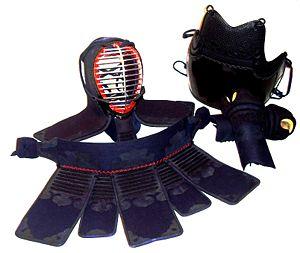
Le Bogu désigne l’ensemble des protections utilisées lors de la pratique du kendo, jukendo, naginatajutsu, tankendo. Le terme officiel utilisé aujourd’hui au Japon pour désigner l'armure de kendo n'est pas Bogu mais Kendo-gu. Néanmoins, le terme Bogu est toujours l'appellation la plus communément utilisée.